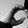
ASL letter: C